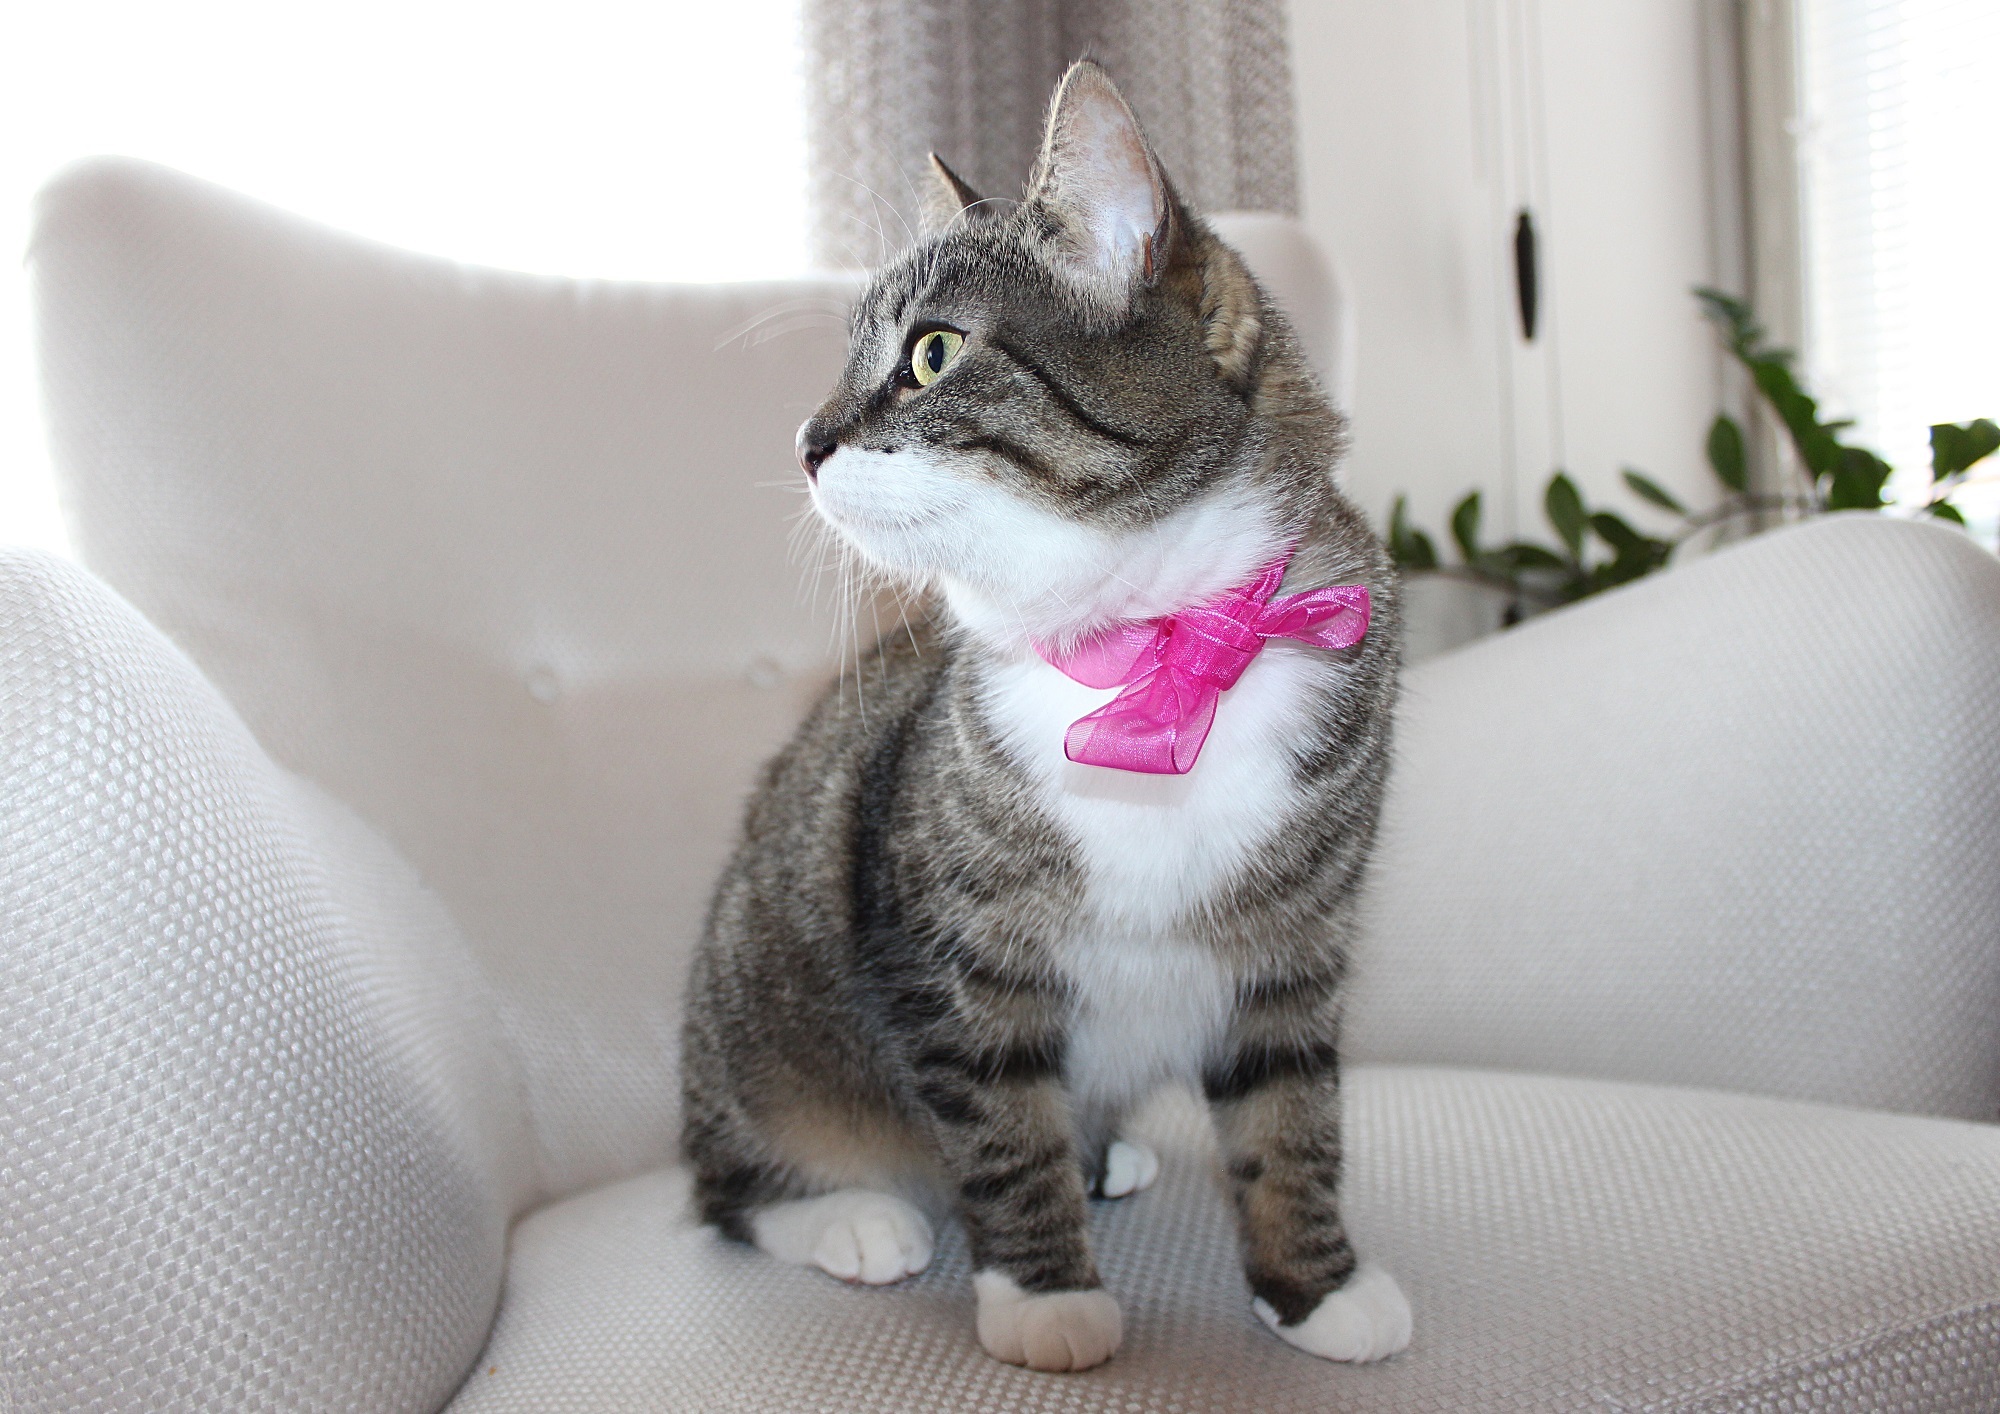
chair, cute, profile, looking, pet, portrait, kitten, cat, feline, tabby, mammal, close up, face, eyes, whiskers, indoors, kitty, furry, head, vertebrate, domestic, tabby cat, european shorthair, small to medium sized cats, cat like mammal, domestic short haired cat, american shorthair